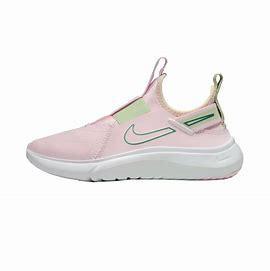
Brand: Nike
Model: Flex Plus